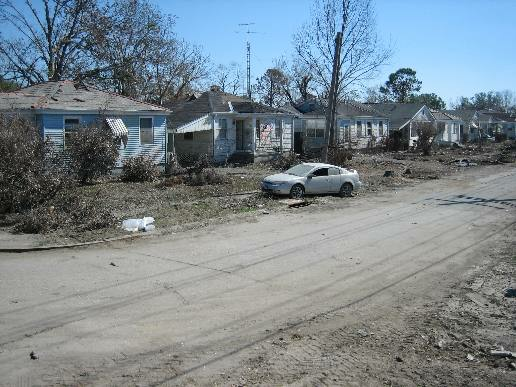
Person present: No